Reconstruction era

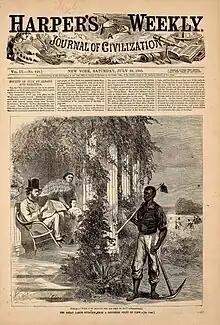
"Harper's Weekly" cover of July 29, 1865; the text in the planter's speech balloon reads "My boy, we've toiled and taken care of you long enough. Now you've got to work!"

Southern state governments quickly enacted the restrictive "Black Codes". However, they were abolished in 1866 and seldom had effect, because the Freedmen's Bureau (not the local courts) handled the legal affairs of freedmen.